Collide (2016 film)

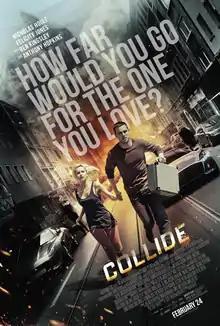
Theatrical release poster

Collide is a 2016 action thriller film directed by Eran Creevy, who also co-wrote it with F. Scott Frazier. The film stars Nicholas Hoult, Felicity Jones, Marwan Kenzari, Ben Kingsley, and Anthony Hopkins. The plot follows two young Americans living in Germany who must complete a drug theft from a crime boss in order to pay for a medical operation.